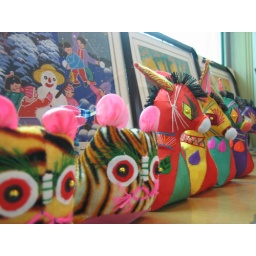
The little tigers and horses are handmade by Shanxi people...little handicraft that represents the harmony in the villages